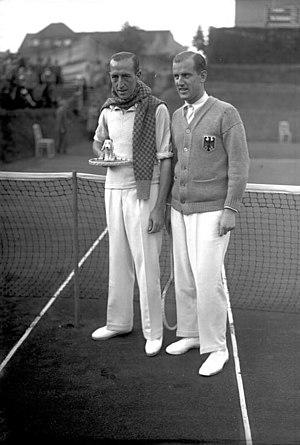
Eduardo Flaquer Vázquez est un ancien joueur espagnol de tennis né le 4 septembre 1894 à Barcelone et décédé le 18 août 1951 à Saint-Sébastien.